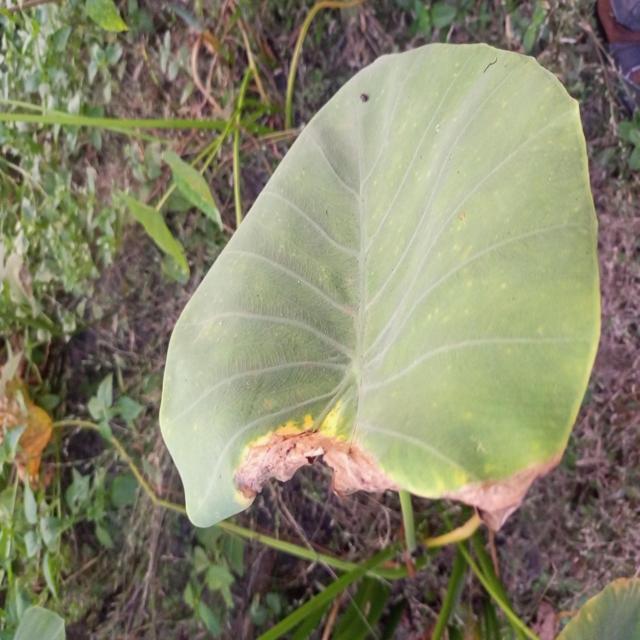
Label: Late_Blight